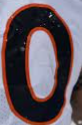
Number: 0